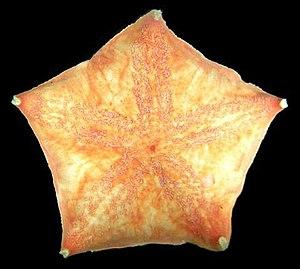
Les Chondraster sont un genre d'étoiles de mer de la famille des Poraniidae.